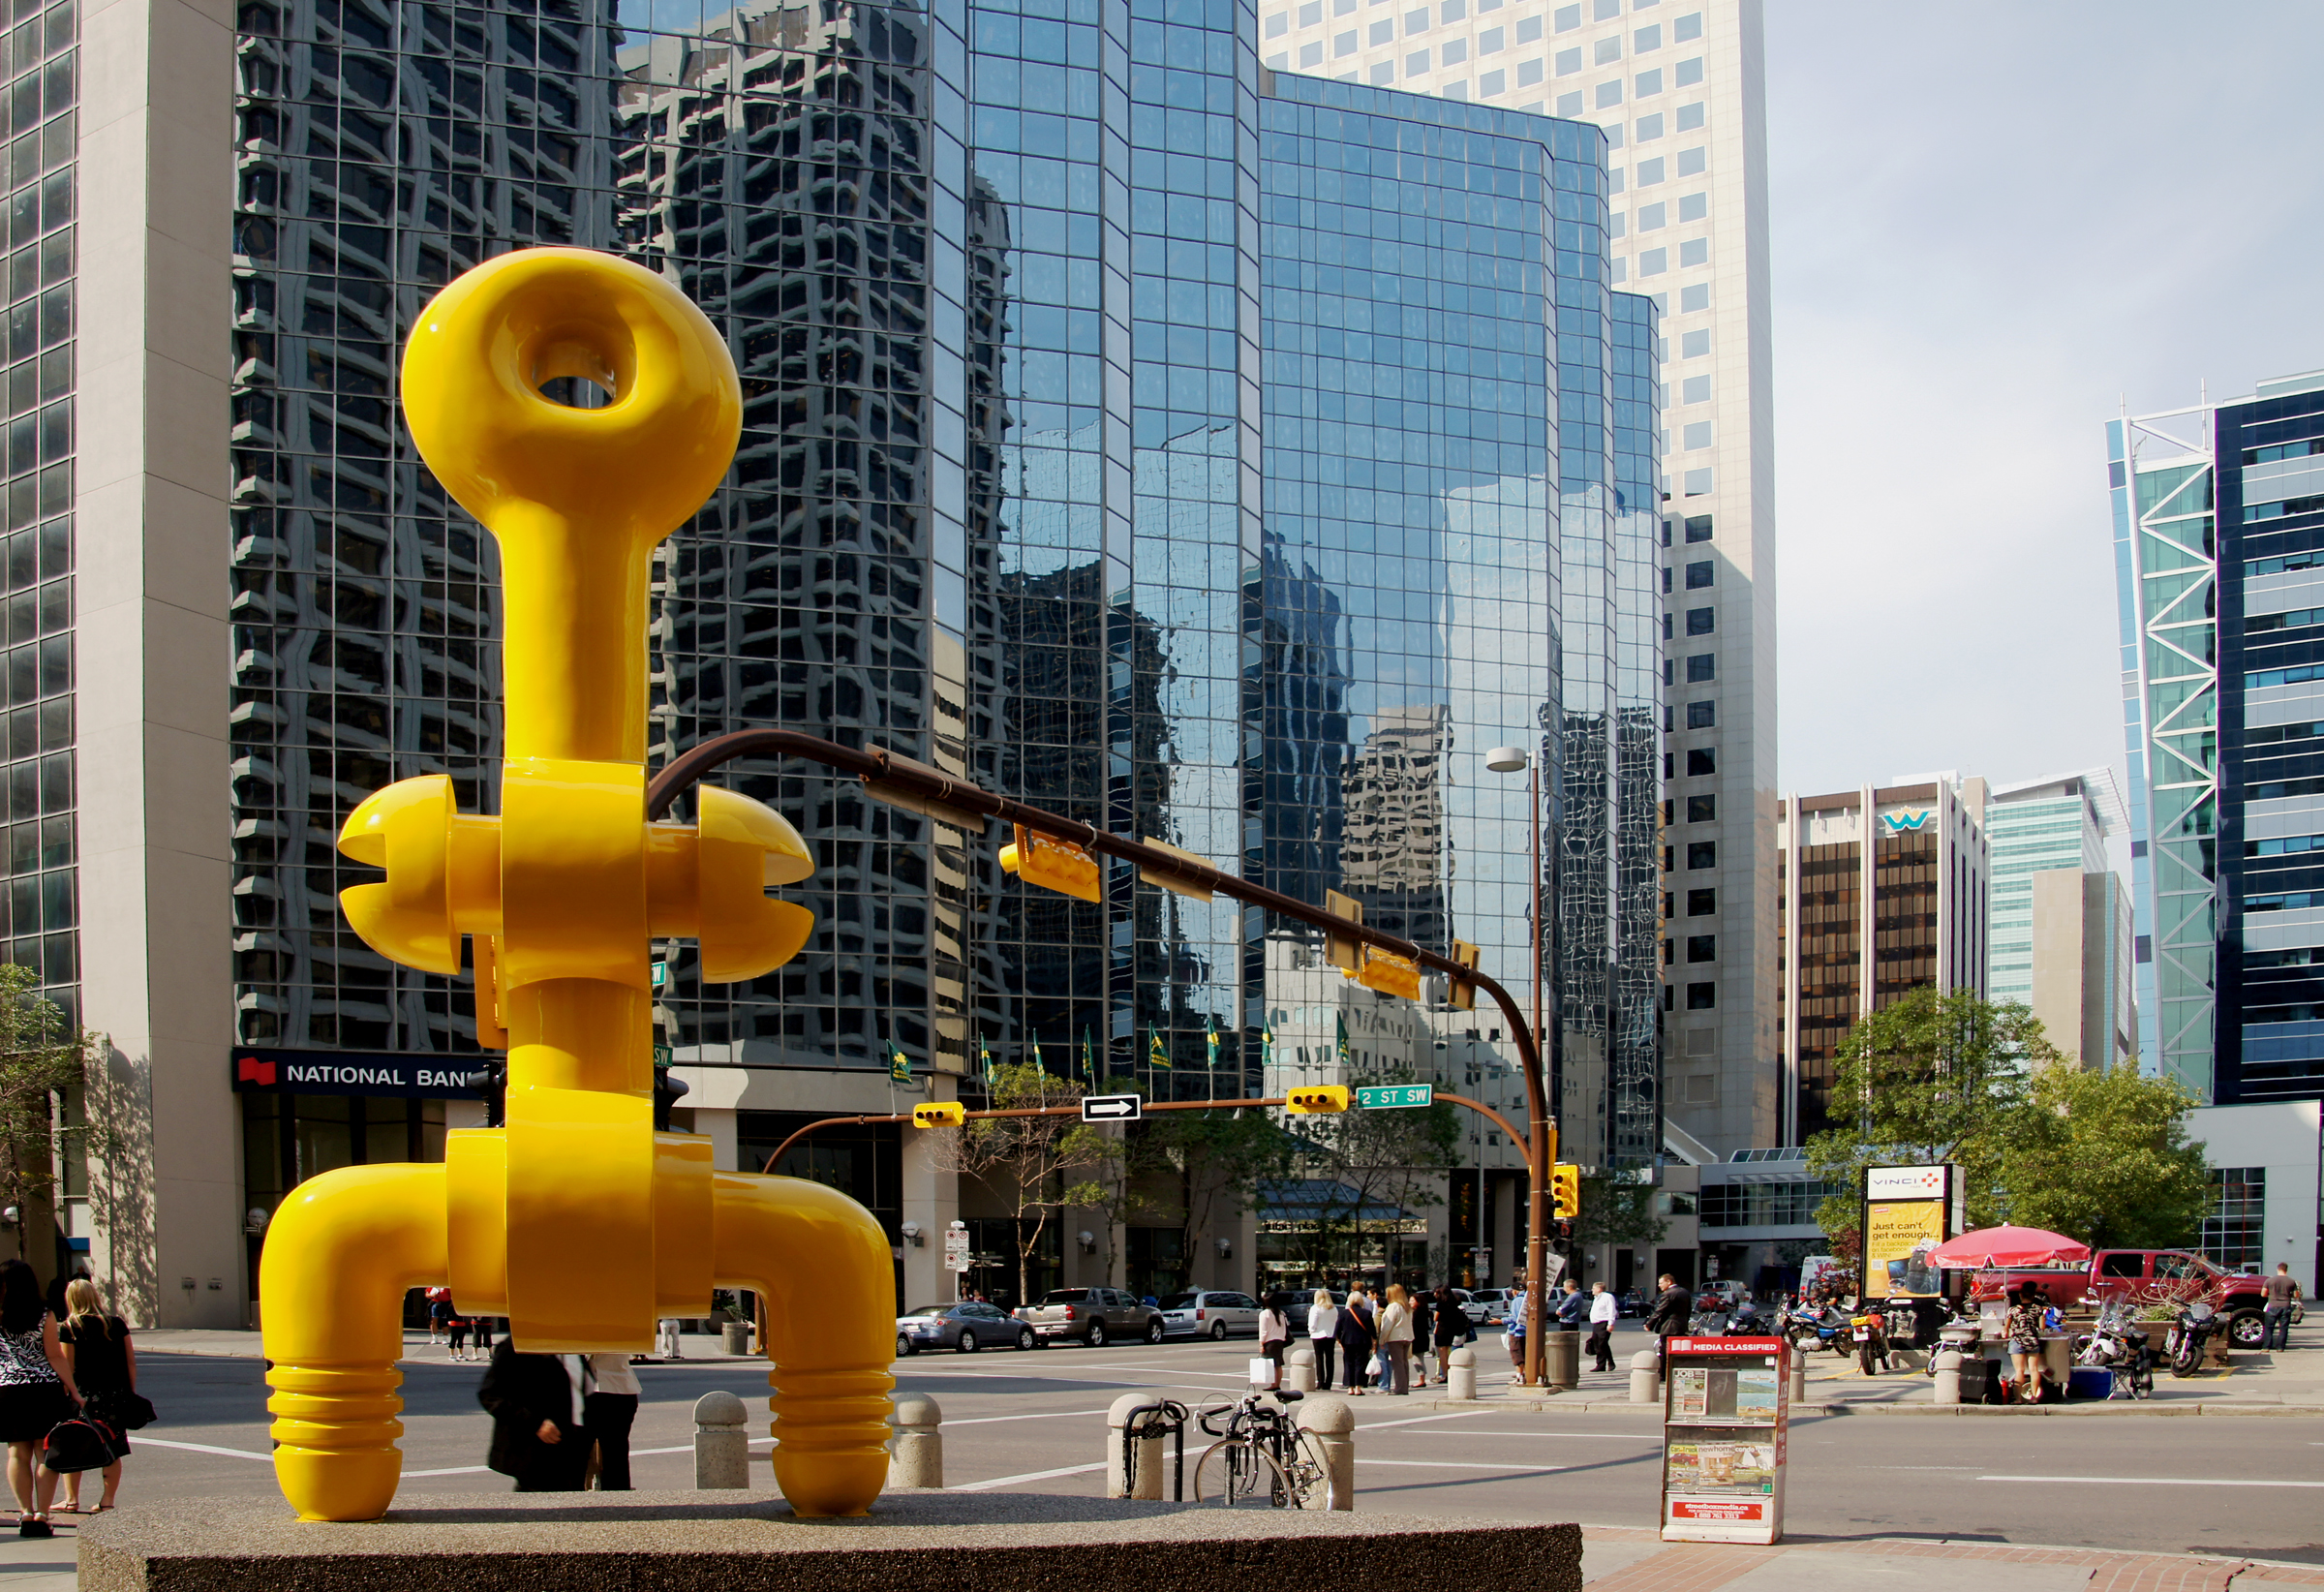
pedestrian, architecture, road, street, city, skyscraper, highrise, cityscape, downtown, lighting, public transport, canada, infrastructure, glasswall, alberta, tallbuildings, sightseeingcalgary, yellowman, urban area, human settlement